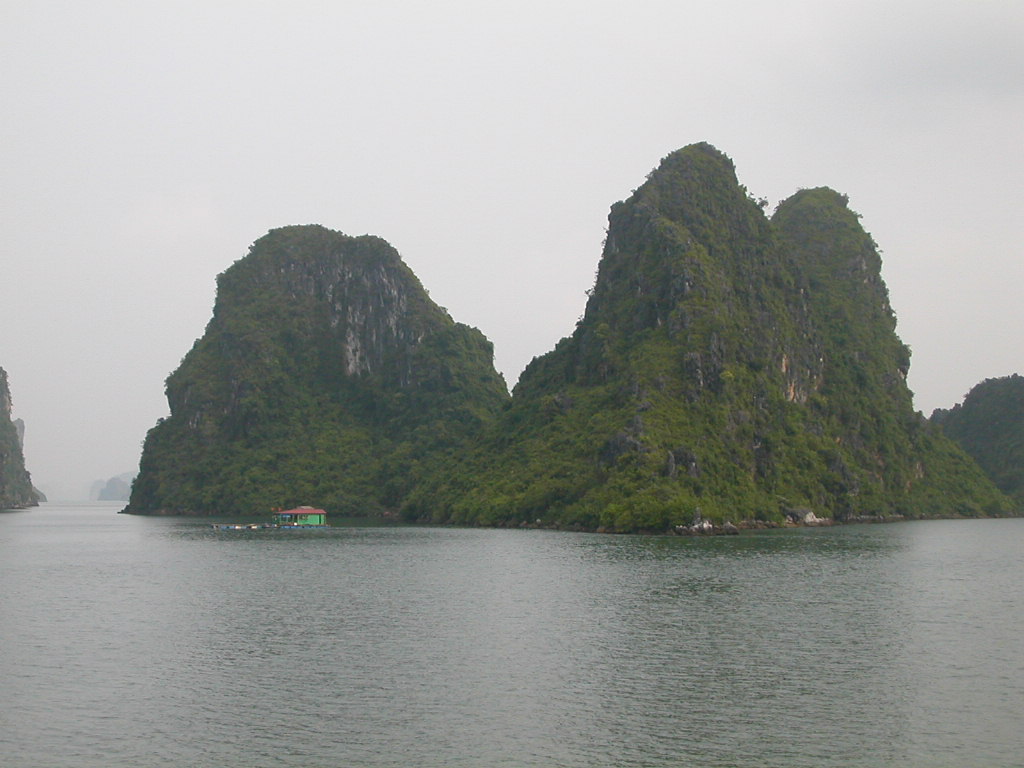
user: text: Trong hình có bao nhiêu ngọn núi đá vôi lớn được nhìn thấy rõ?
assistant: text: Hai.

user: text: Địa điểm nổi tiếng được chụp trong ảnh này là ở đâu?
assistant: text: Vịnh Hạ Long

user: text: Ngôi nhà nổi trong vịnh Hạ Long thường gắn liền với hoạt động sinh sống và nghề gì của người dân địa phương?
assistant: text: Nuôi trồng thủy sản hoặc đánh bắt cá

user: text: Trong môi trường tự nhiên của Vịnh Hạ Long, ngôi nhà nổi này và các đảo đá vôi thường được biết đến với đặc điểm địa chất nào và chúng tạo nên hệ sinh thái đặc trưng gì?
assistant: text: Các đảo đá vôi là dạng địa hình karst được hình thành từ quá trình phong hóa đá vôi qua hàng triệu năm; chúng cùng với ngôi nhà nổi và mặt nước tạo nên hệ sinh thái vịnh độc đáo, hỗ trợ đa dạng sinh học biển và đời sống thủy sản.